Oldsmobile Limited

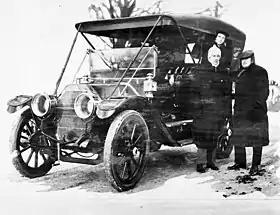

The Oldsmobile Limited was a top-level passenger car produced by GM's Oldsmobile Division in 1910, offered as an upgraded replacement to the Oldsmobile Model Z when it was discontinued in 1909. The Oldsmobile Limited was very large and expensive in comparison to vehicles offered by competitors, and was manufactured in Lansing, Michigan. It was the senior model to the mid-level Oldsmobile Autocrat of which it shared much of its technology while the Autocrat was smaller, and was replaced by the Oldsmobile Light Eight. It was also much larger than GM's lop level brand, the Cadillac Model Thirty which only had a four cylinder engine, and the Buick Model 10 which made the Limited the most expensive vehicle GM offered at the time.